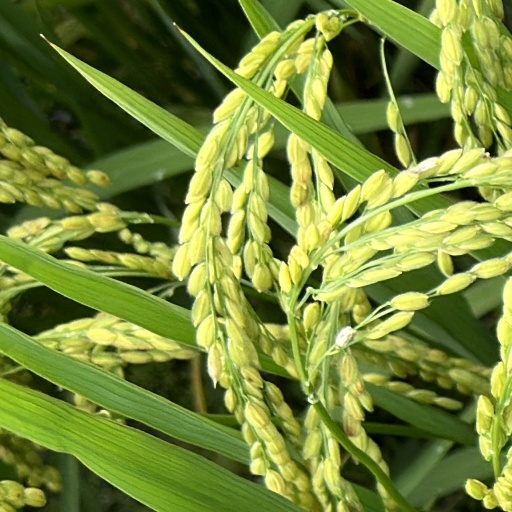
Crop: rice